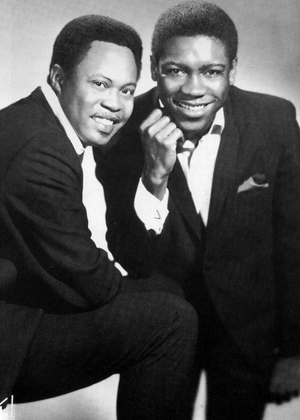
Sam & Dave
"Sam & Dave var en Soul-duo fra USA, som var aktive fra 1961 til 1981. De er bedst kendte for sangene ""Soul Man"" og ""Hold On, I'm Comin"", men har udover disse bidraget med et større antal soul-klassikere.